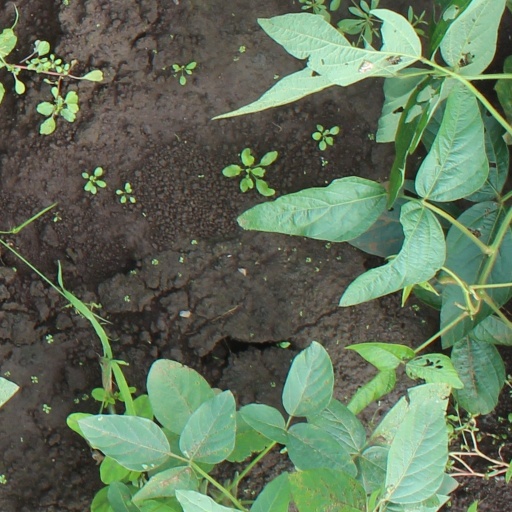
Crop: soybean